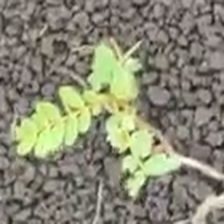
Weed species: Choti_dudhi_(Euphorbia_hirta)